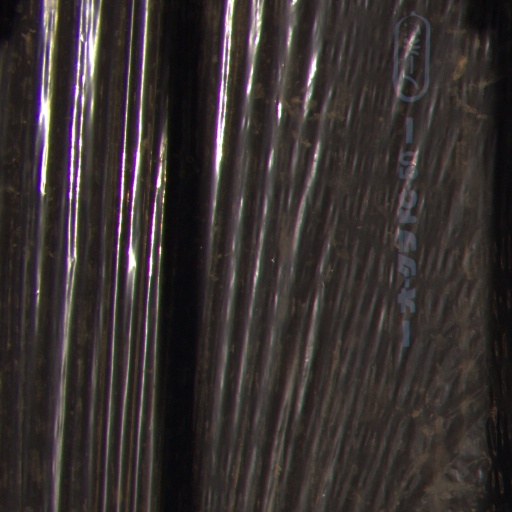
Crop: Jerusalem artichoke